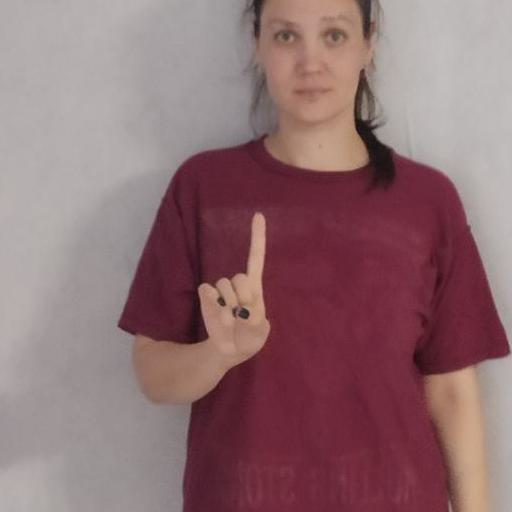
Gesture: one